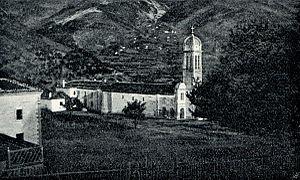
L'abbaye territoriale d'Orosh, aussi appelée abbaye de Mirditë et abbaye Saint-Alexandre d'Orosh est une abbaye territoriale bénédictine située à Orosh dans la région de la Mirdita, en Albanie. Dédiée à saint Alexandre de Lyon, elle est détruite sous le régime communiste avant d'être reconstruite.